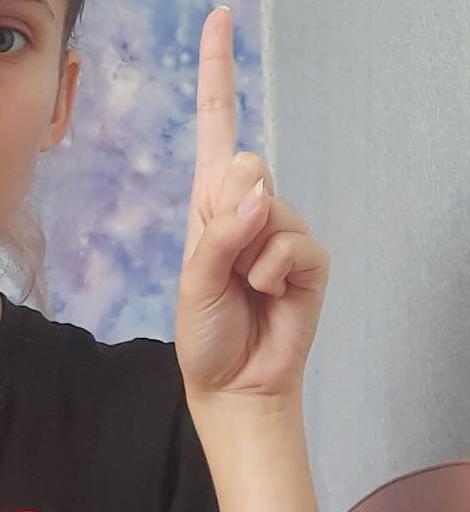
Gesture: one